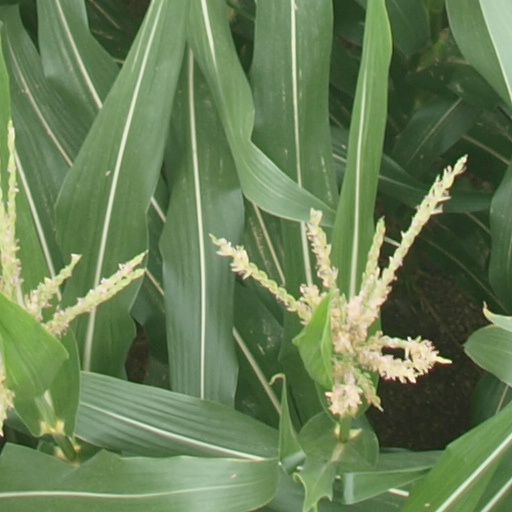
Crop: maize; corn